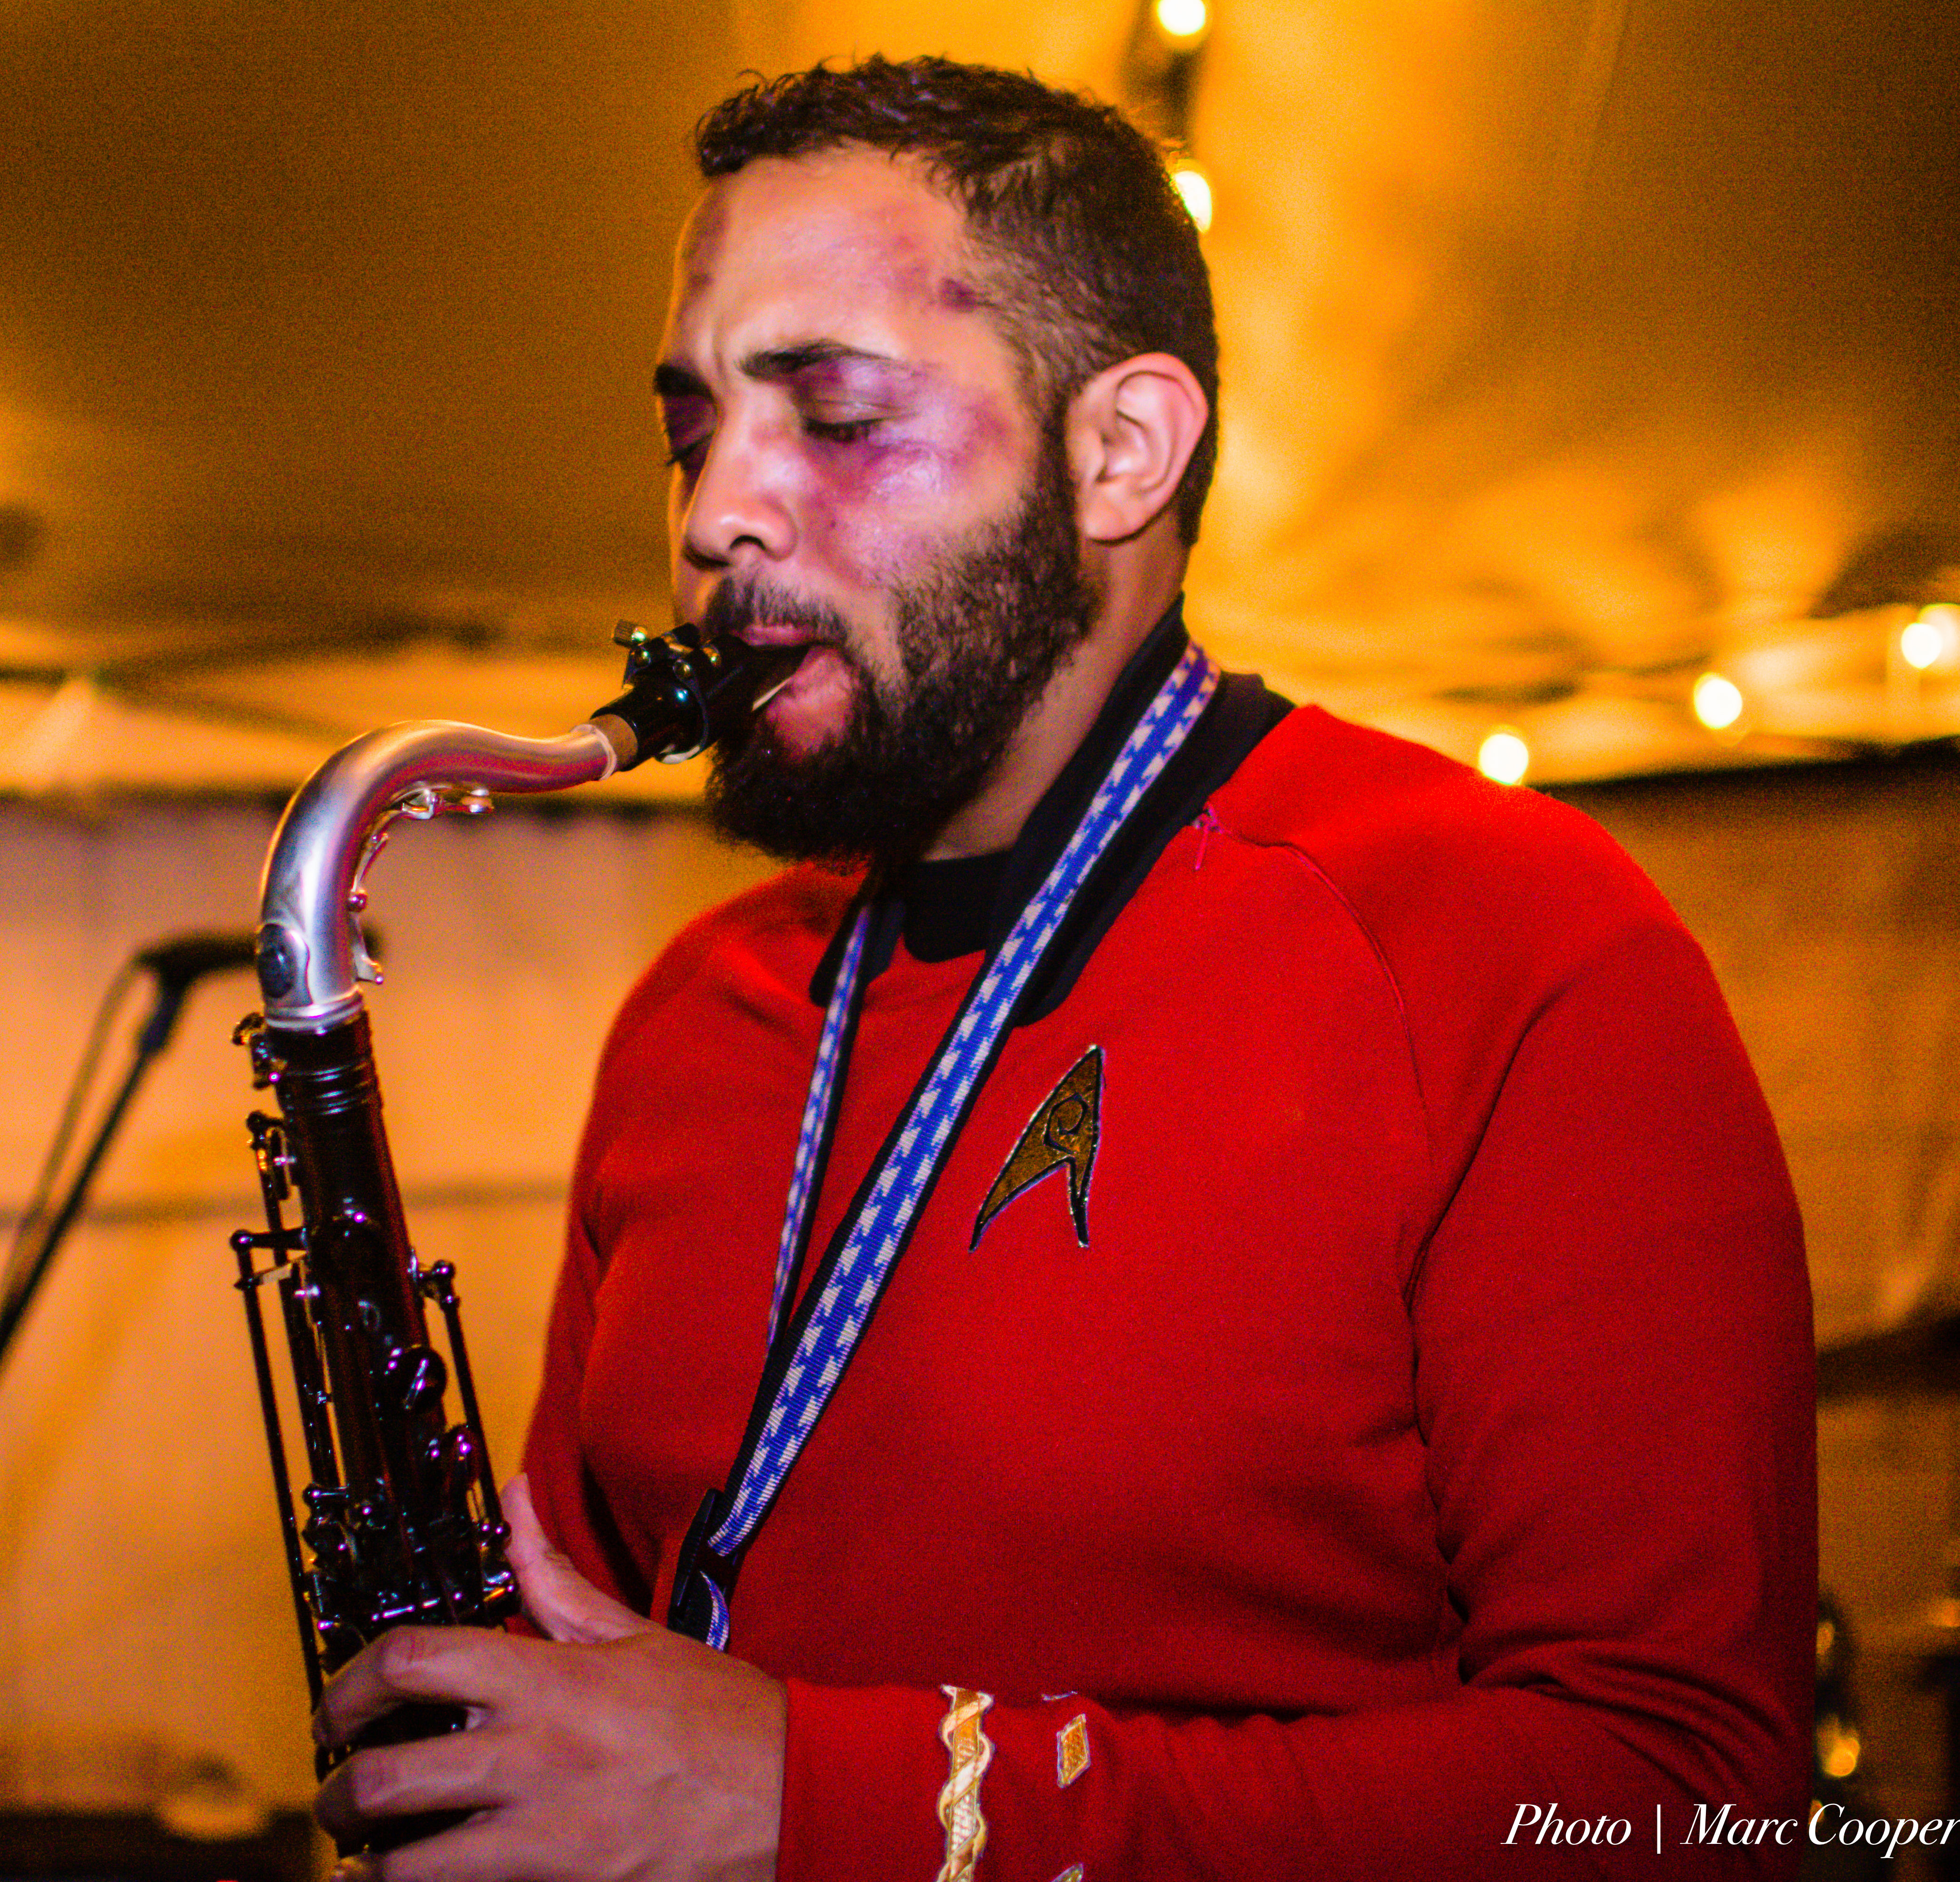
music, concert, musician, cool image, performance, singing, andrecotman, i, entertainment, singer songwriter, facial hair